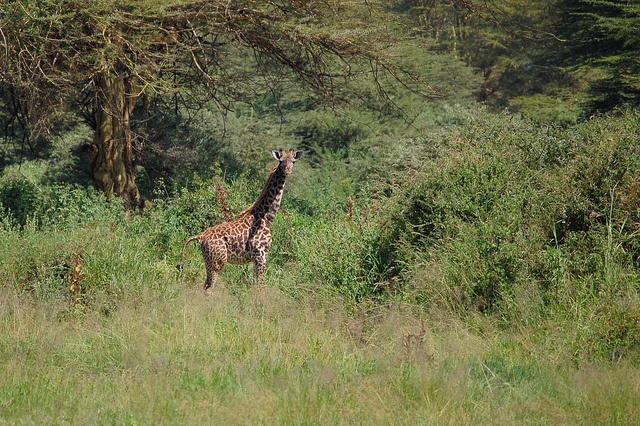
Giraffe in open area looking towards the camera.
A giraffe in the wild, stand in tall grass.
A giraffe standing in the forest staring at the camera.
A long giraffe is standing in the tall grass
A giraffe standing in tall grass near a tree.